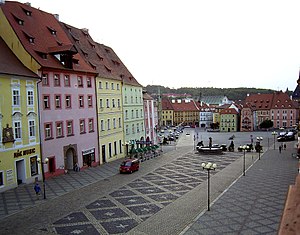
Cheb
Cheb er den historiske hovedby i området Egerland i den vestlige udkant af Tjekkiet. Byen var oprindeligt tysk. Den blev en fri rigsstad i 1200-tallet. I 1322 blev byen pantsat til Bøhmen. Pantet blev aldrig indløst, men byen bevarede sit selvstyre, indtil den i 1806 blev indlemmet i Kongeriget Bøhmen. Indbyggertallet er pr. 31. december 2007 på 34.818 mennesker. Sudetendeutsche Partei havde mange år i 30erne sit hovedkvarter i byen.